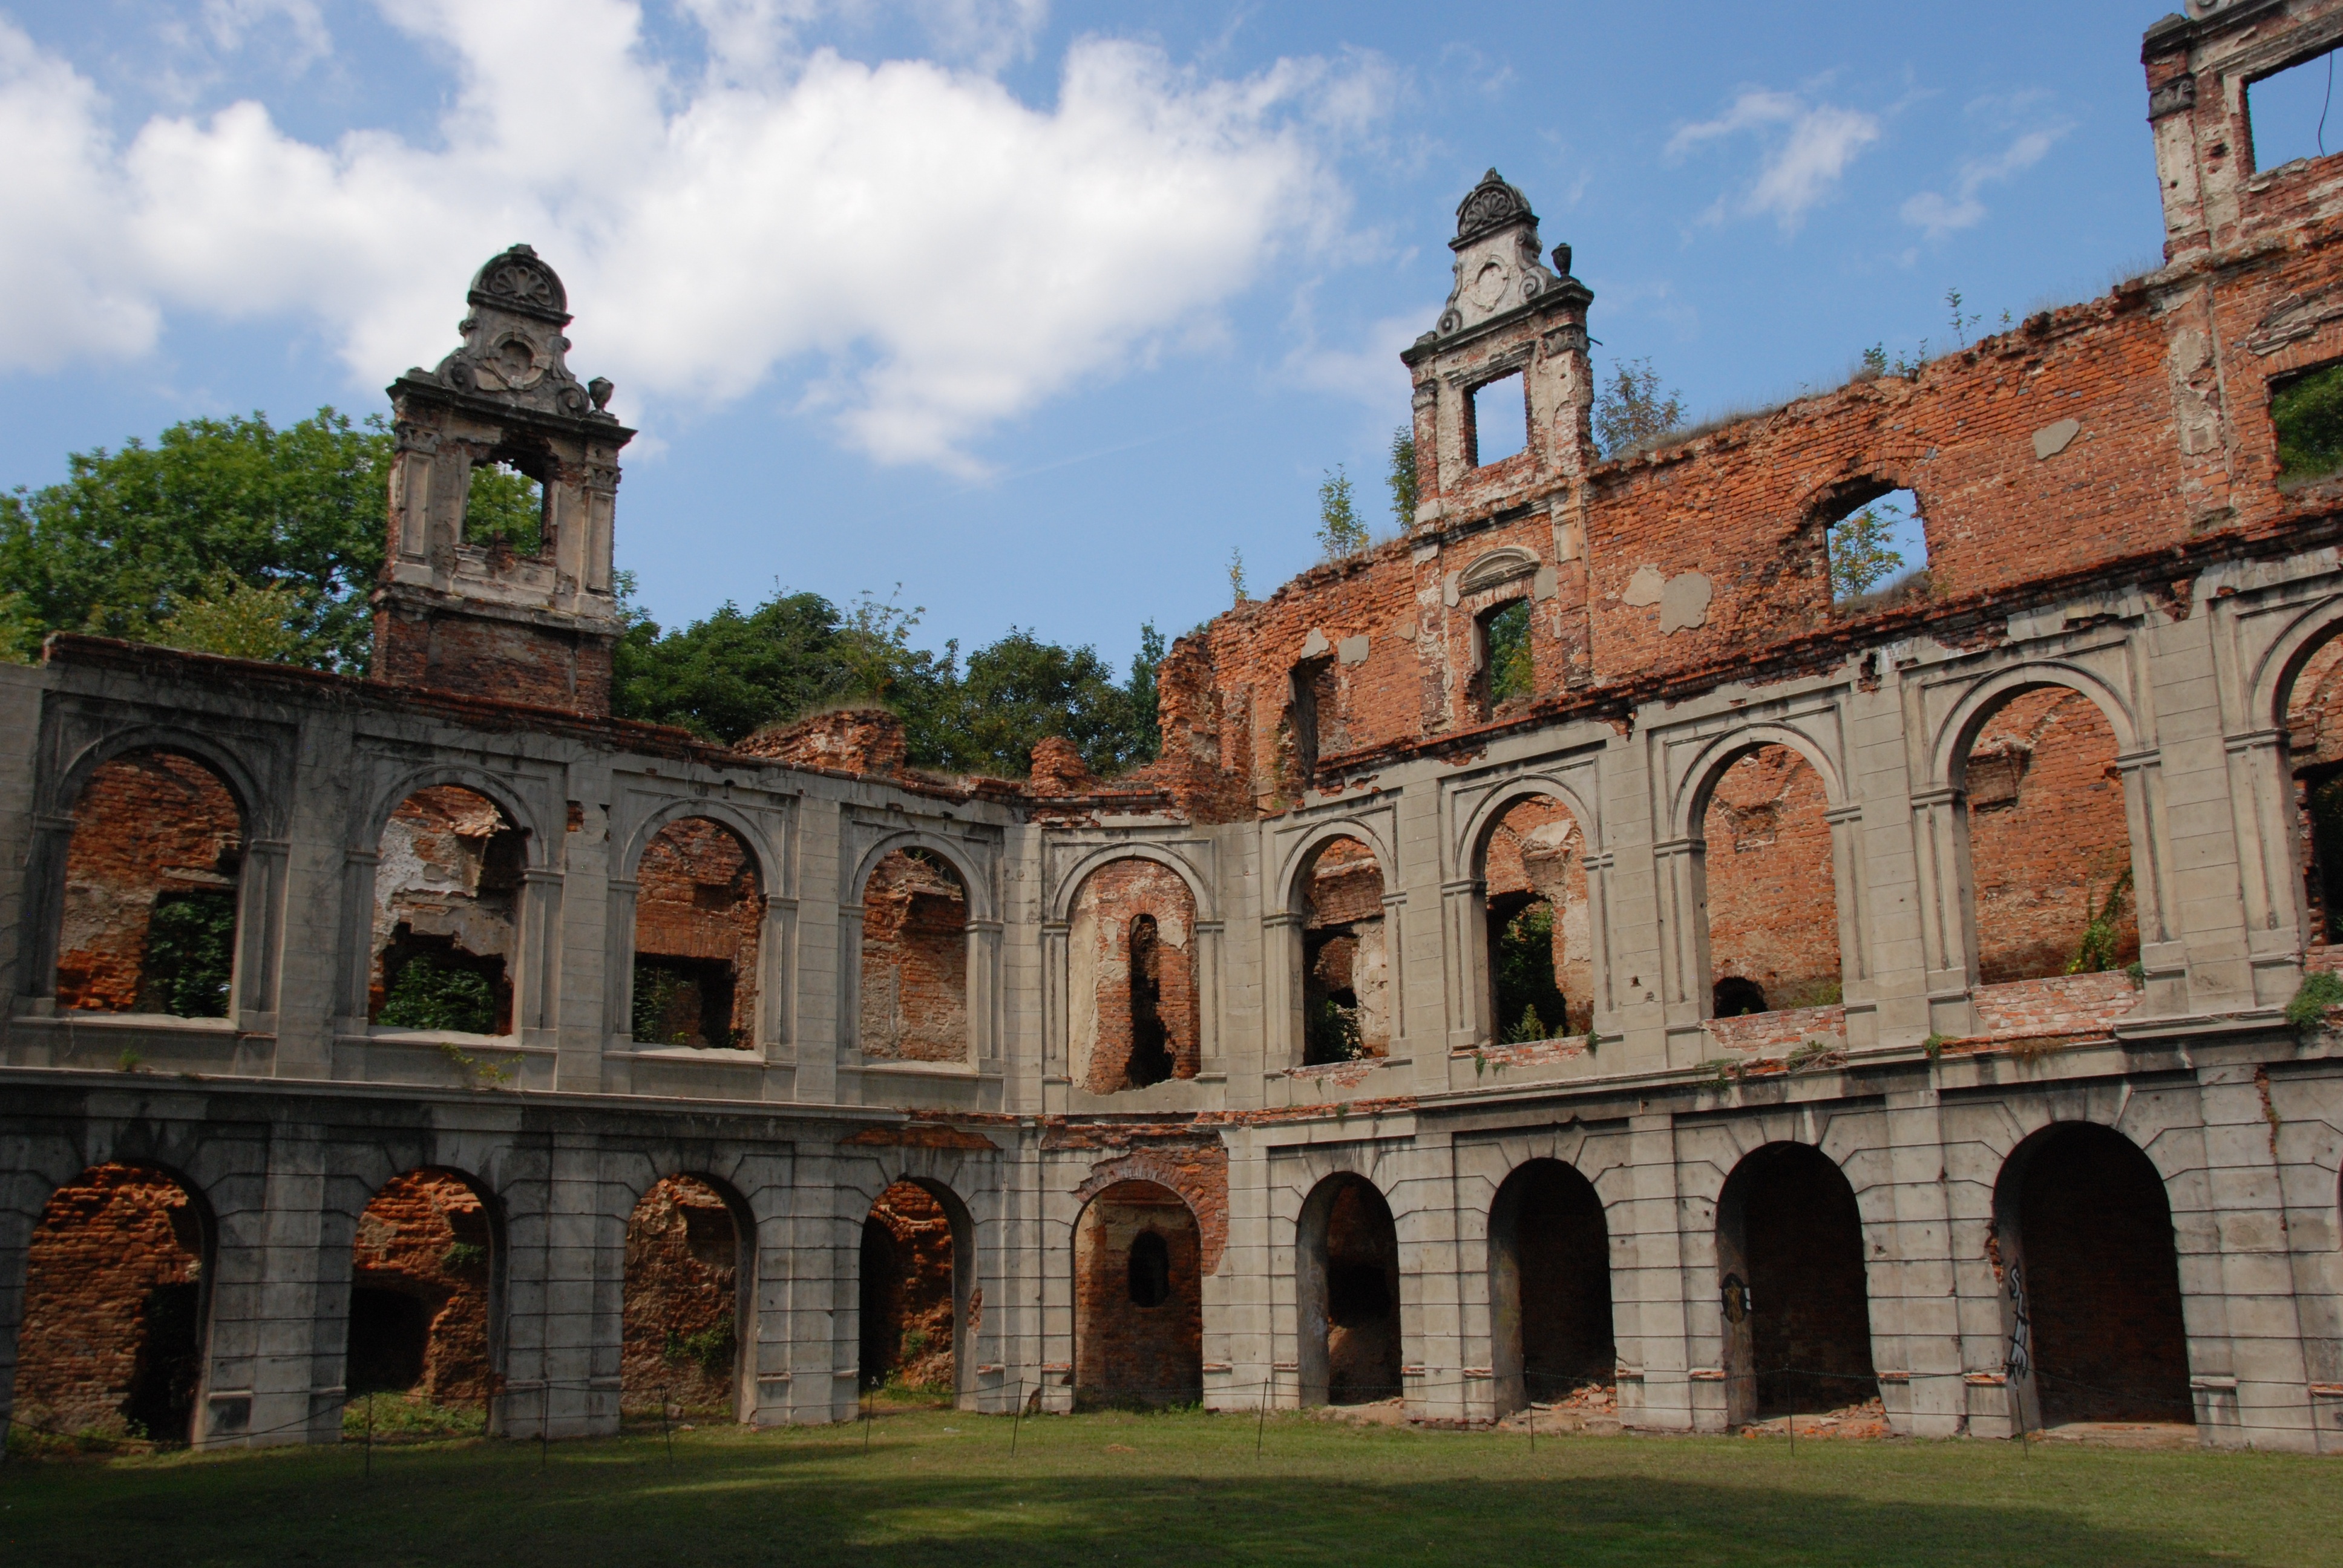
architecture, building, palace, old, arch, castle, landmark, facade, fortification, ruin, tourism, ruins, monastery, poland, history, abbey, expired, middle ages, ancient rome, historic site, ancient history, ancient roman architecture